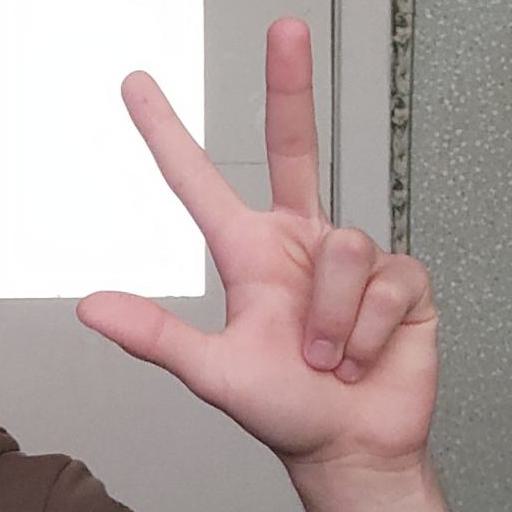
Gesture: three2